Katie Cook (writer)

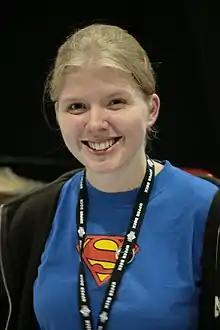
Katie Cook at Comic-Con 2007

Katie Cook is an American comic artist and writer, currently employed by IDW Publishing. She writes the "" comic and is also known for her webcomics, "Gronk" and "Nothing Special".